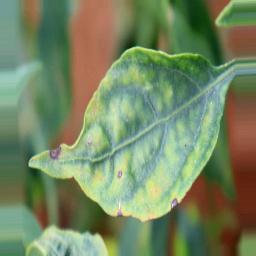
Label: cercospora